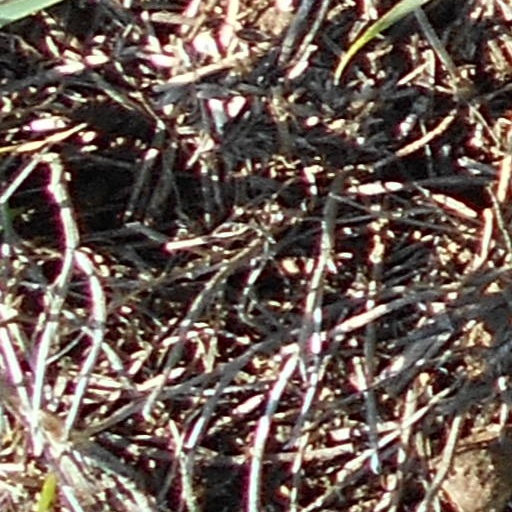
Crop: wheat